Giorgio Marincola

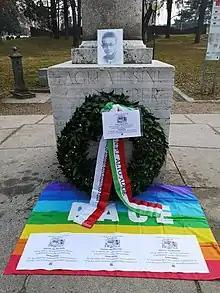
Monument to Marincola with ANPI's commemoration in Bolzano, 2022

On 2 October 1952, signed by decree of the Prime Minister Alcide De Gasperi, Giorgio Marincola was posthumously awarded the Gold Medal of Military Valour. The citation for the award reads: